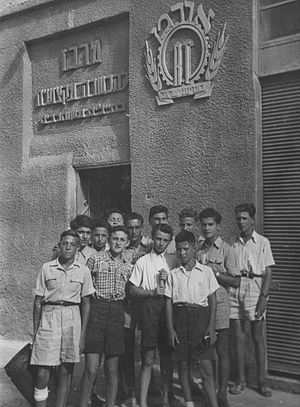
Organization for Rehabilitation through Training
Studerende ver et ORT-uddannelsessted i Jaffa i 1950'erne
Organization for Rehabilitation through Training er en upolitisk jødisk organisation som blev dannet i Rusland i 1880. Formålet med organisationen var at give de fattige ghettojøders store grupper af unge bedre muligheder med henhold til beskæftigelse, sociale liv og økonomi, ved at give dem en moderne teknisk uddannelse. Organisationen blev dog forbudt nogle år efter den kommunistiske Sovjetunionen indtrådte, nemlig i 1938, men havde inden da nået at sprede sig til udlandet.